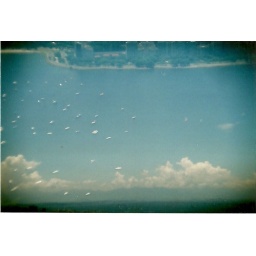
Lucy in the sky with white boats